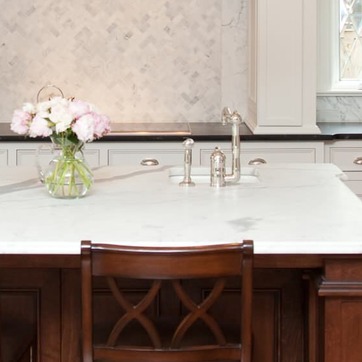
Material: metal